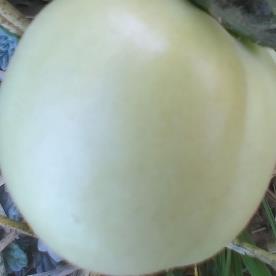
Crop: Tomato
Condition: healthy-fruit